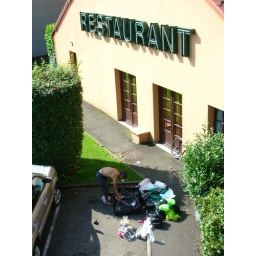
Lee putting his bike back in the box